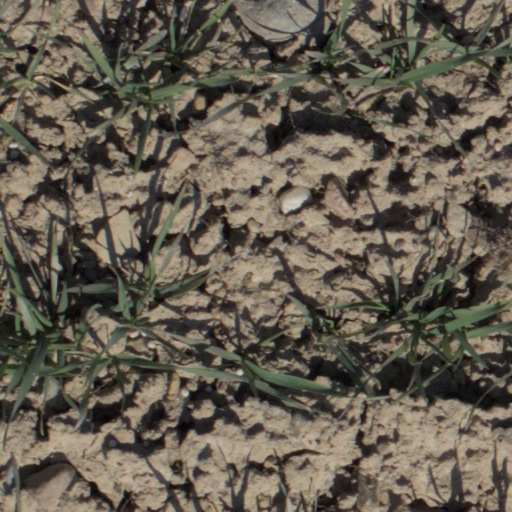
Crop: wheat